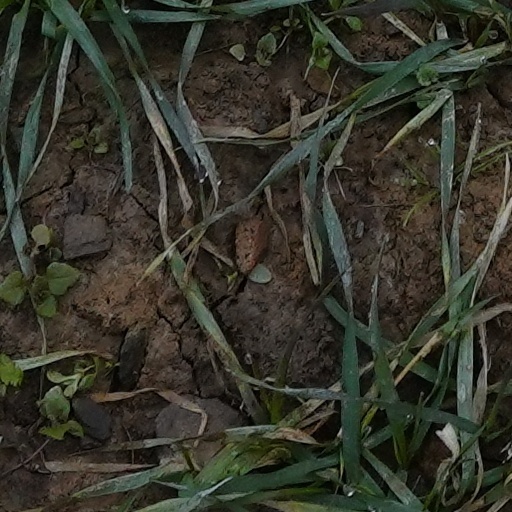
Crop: wheat